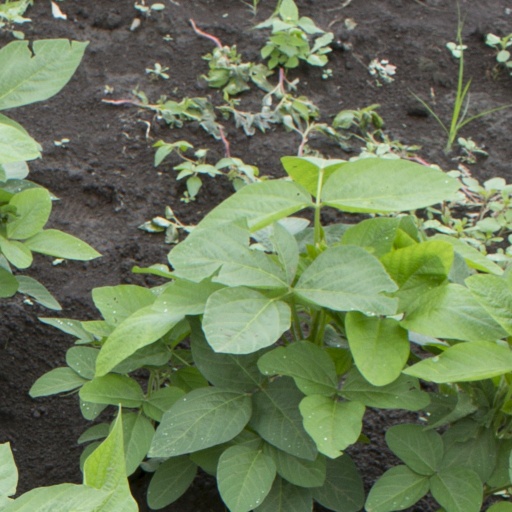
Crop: soybean